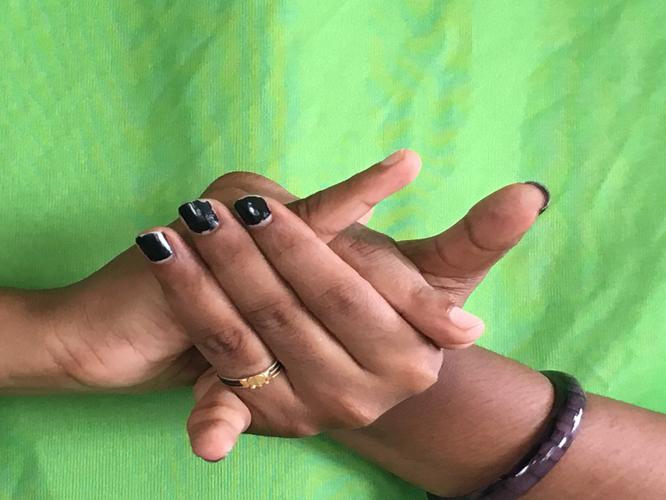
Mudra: Kurma
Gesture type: double_hand